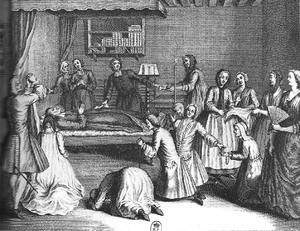
Gravure représentant la mort du diacre François de Pâris.
22 février : les Espagnols mettent le siège devant Gibraltar. Les Britanniques demandent à la France d’intervenir.